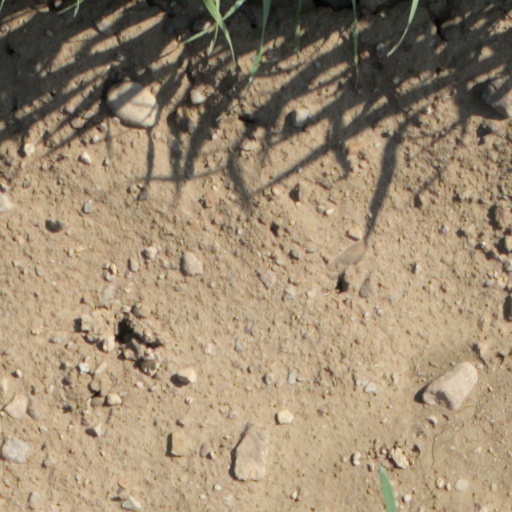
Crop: wheat